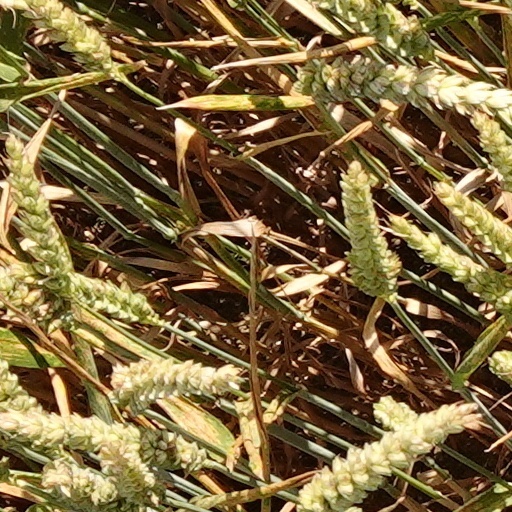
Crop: wheat